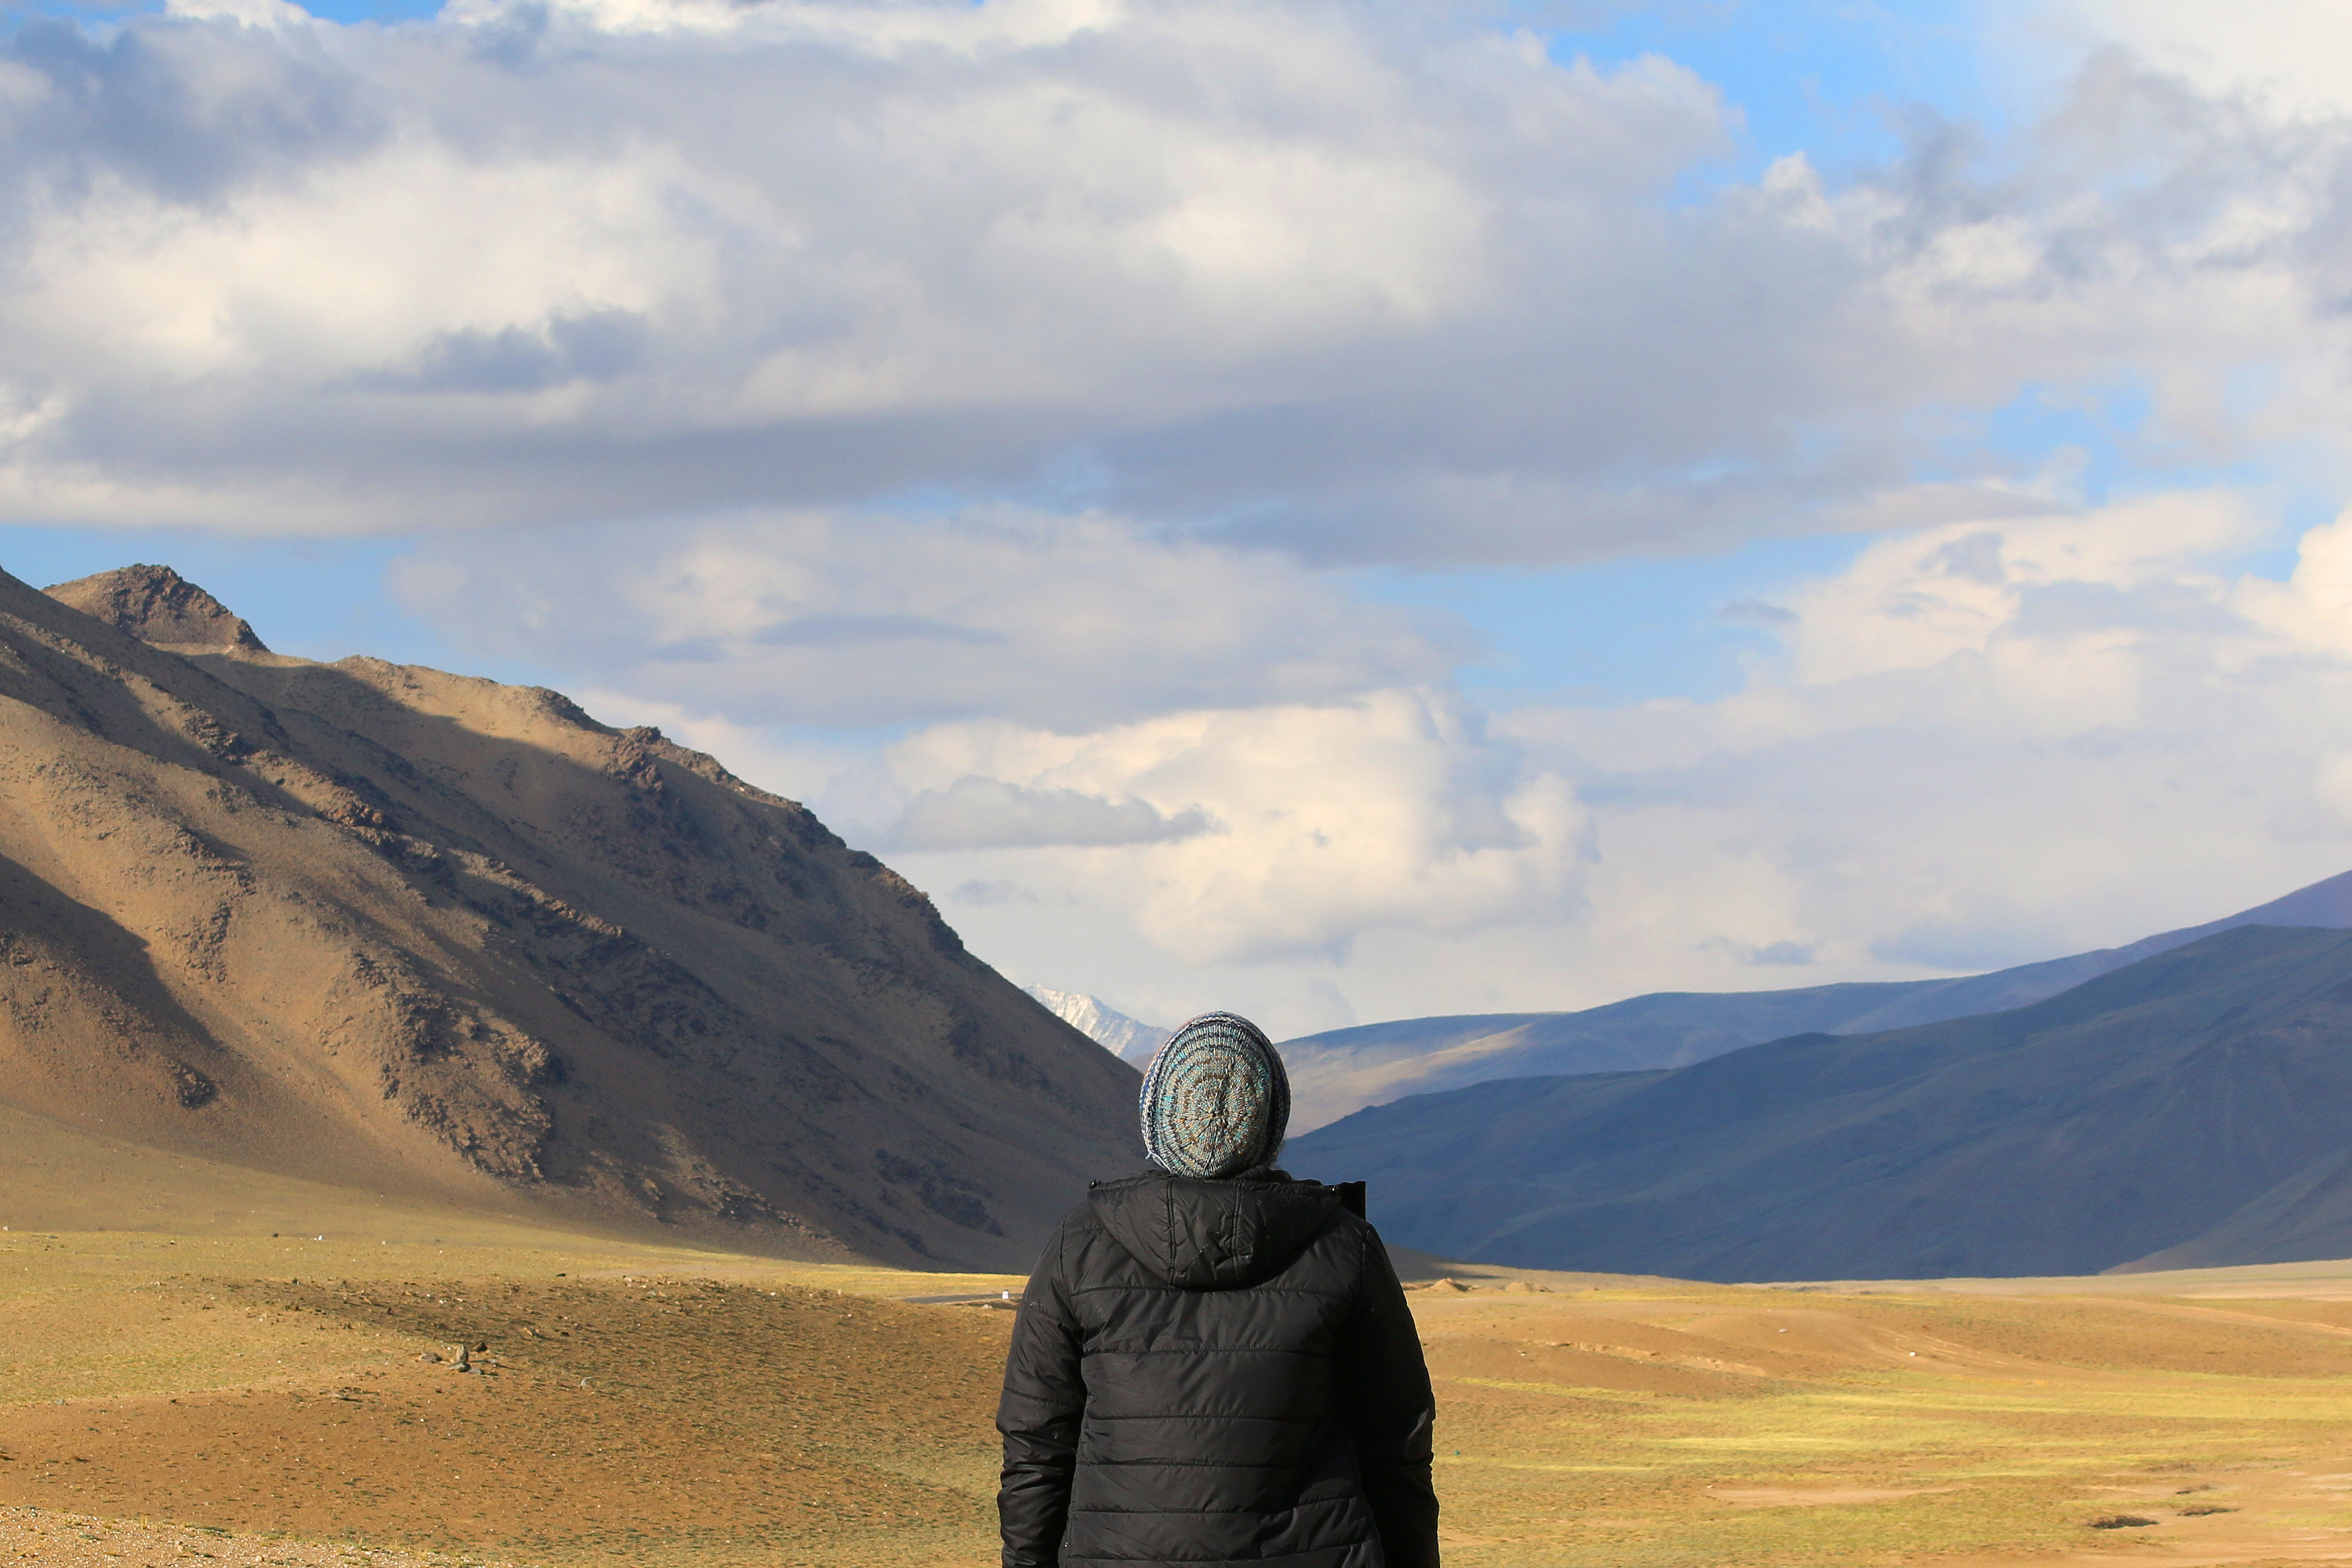
man, landscape, nature, sand, rock, horizon, wilderness, person, mountain, cloud, sky, morning, hill, desert, valley, mountain range, terrain, summit, clouds, geology, mountains, badlands, plateau, landform, natural environment, geographical feature, aeolian landform, mountainous landforms